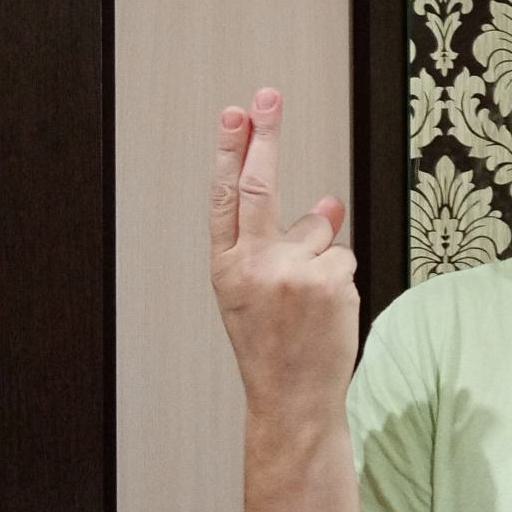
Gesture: two_up_inverted